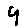
Label: 9